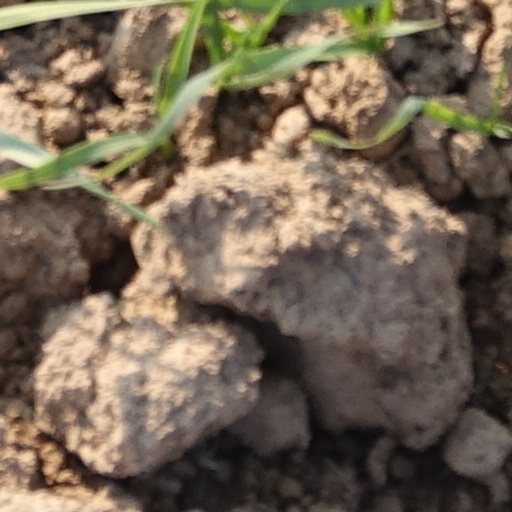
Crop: wheat